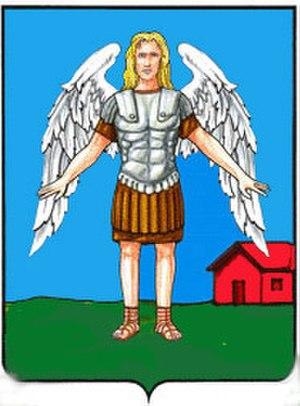
Sant'Angelo Lodigiano est une commune de la province de Lodi dans la région Lombardie en Italie.